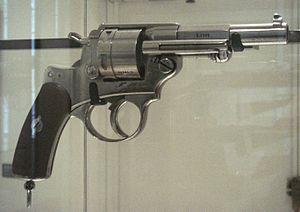
Henri-Gustave Delvigne était un militaire et inventeur français. Officier d'infanterie dans la Garde Royale, il a démissionné de l'armée à la suite de la Révolution de Juillet. Delvigne a révolutionné la technologie du fusil et donné son nom à une arme.